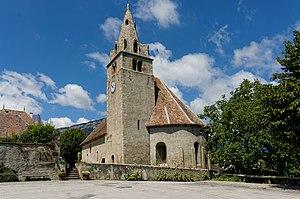
Église de l'Assomption de Clelles This building is indexed in the Base Mérimée, a database of architectural heritage maintained by the French Ministry of Culture,
Clelles est une commune française située, géographiquement dans le Trièves, administrativement dans le département de l'Isère, en région Auvergne-Rhône-Alpes et, autrefois rattachée à l'ancienne province du Dauphiné.
Cet article recense les monuments historiques de l'Isère, en France.